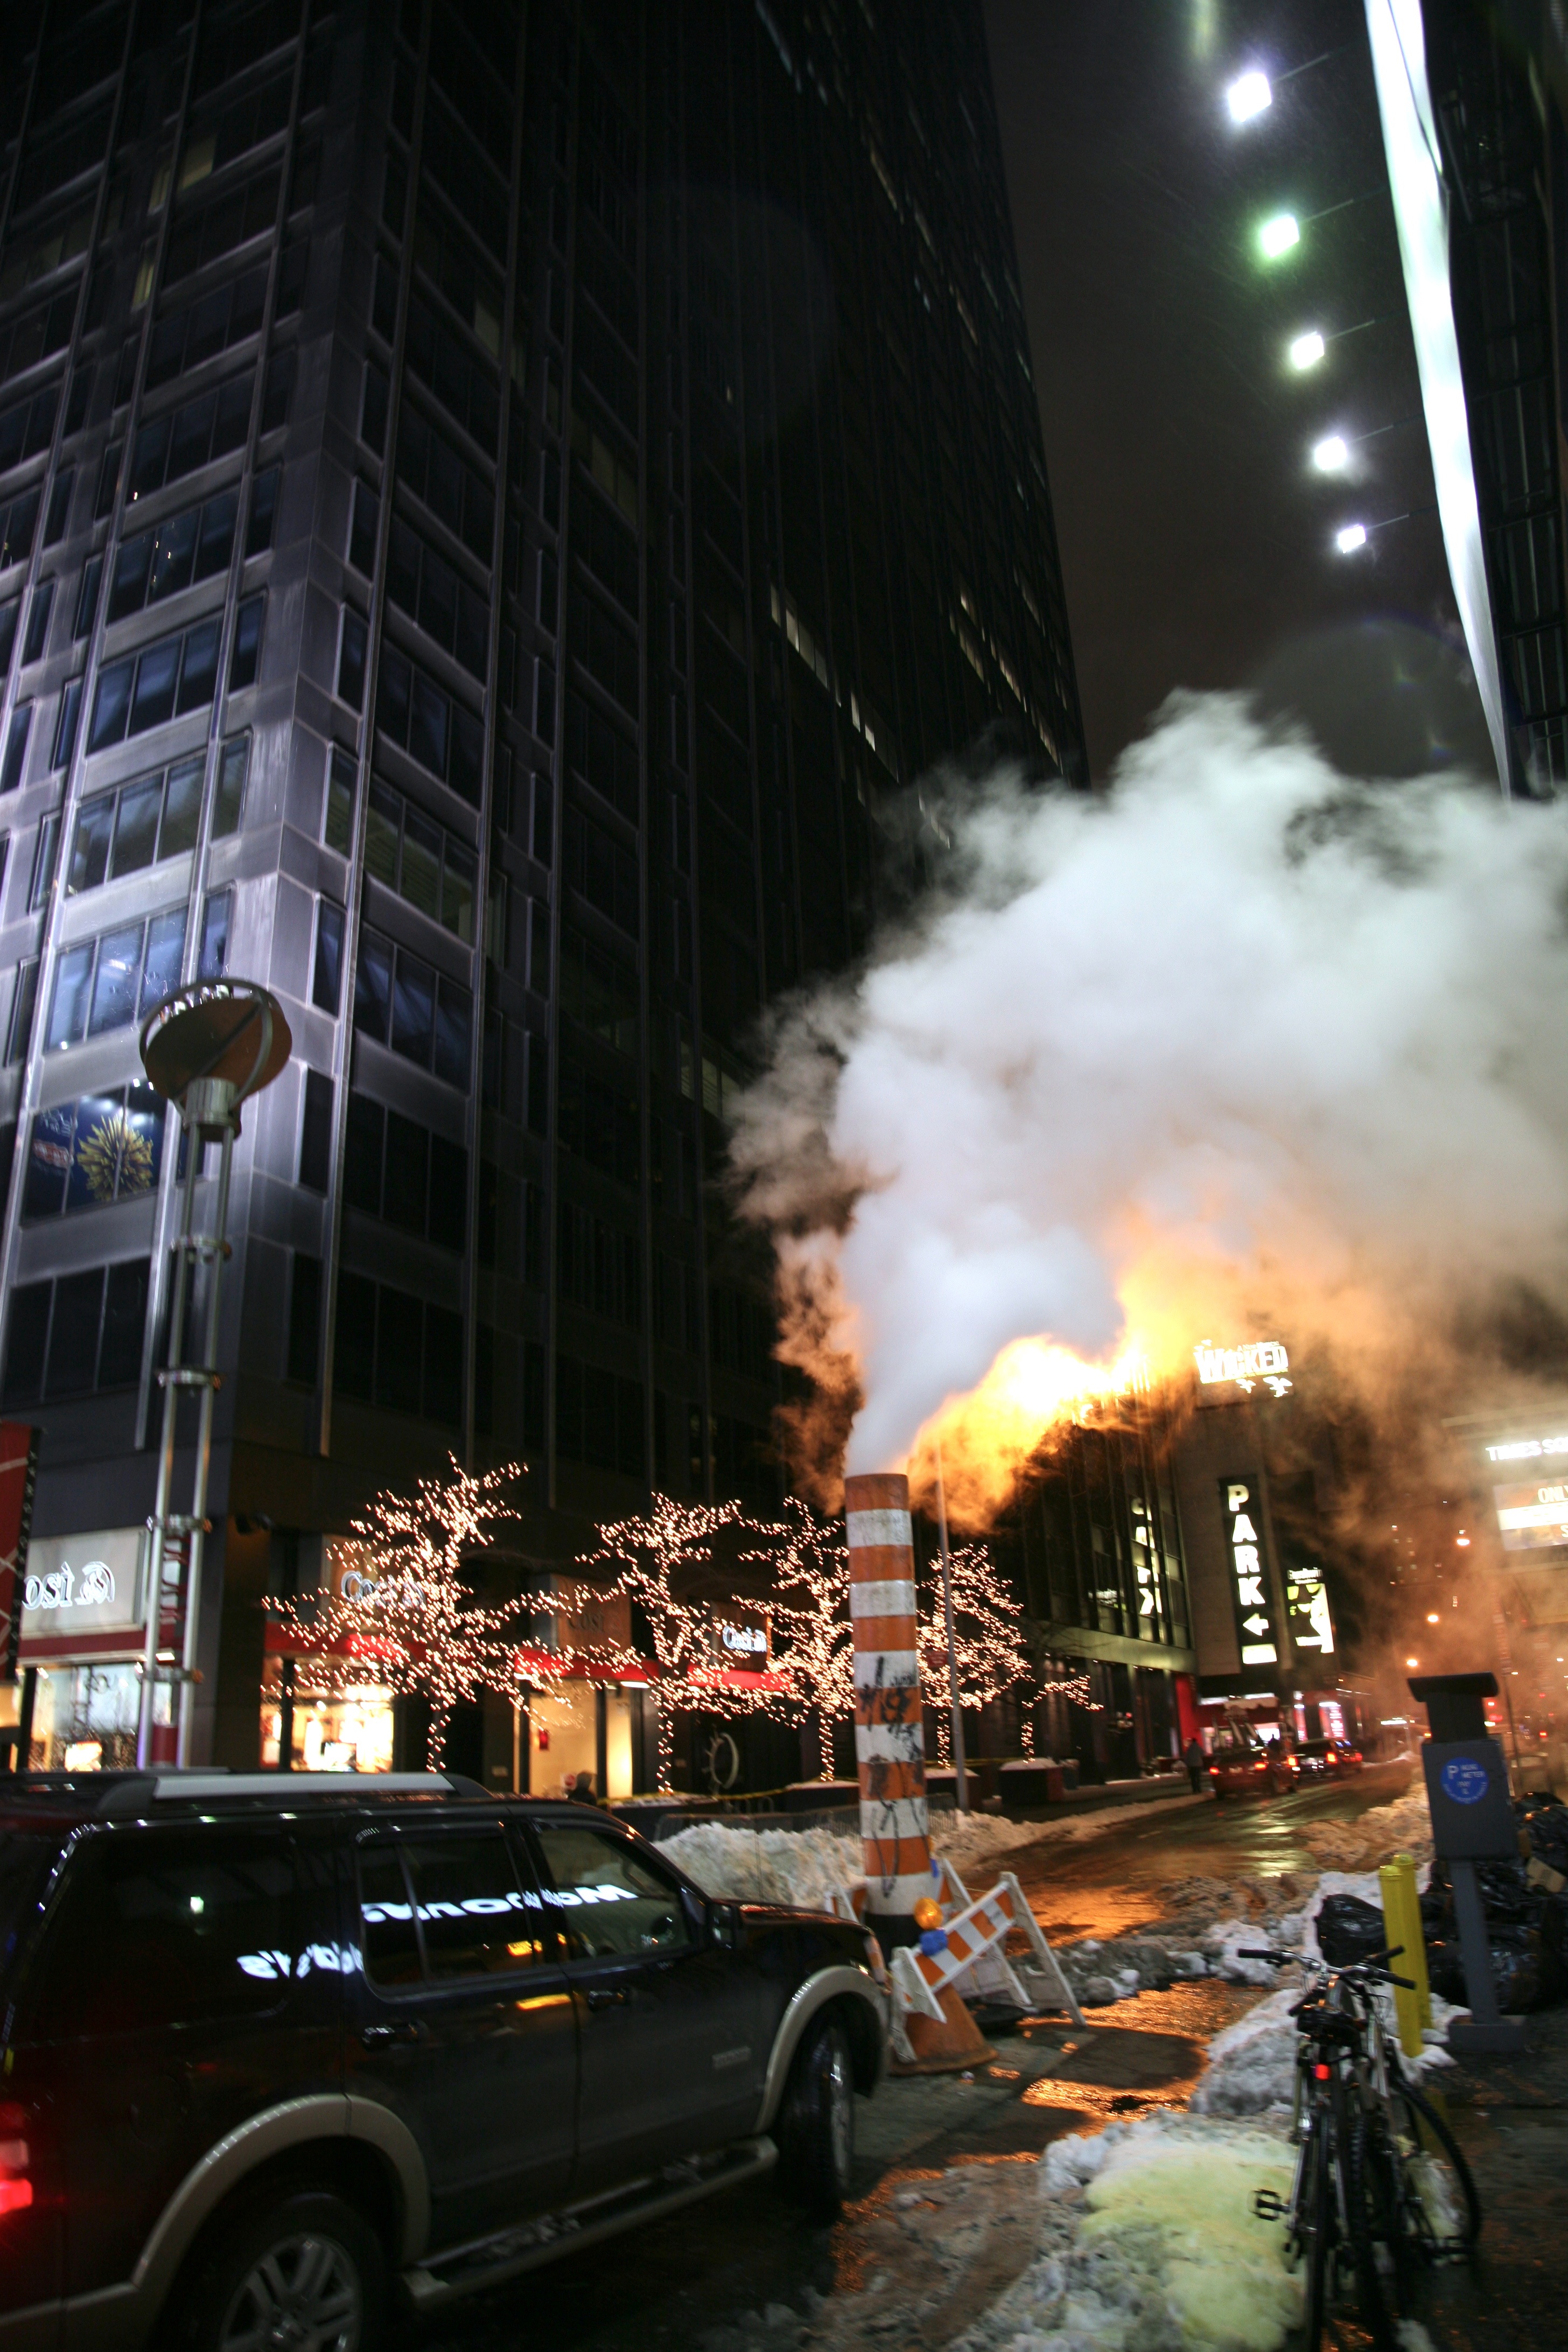
night, manhattan, cityscape, vehicle, nyc, fire, lighting, explosion, newyork, newyorkcity, ny, canon5d, midtown, canonef24105mmf4lisusm, theatredistrict, timessquare, urban area